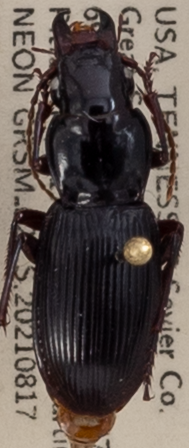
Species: Pterostichus acutipes acutipes
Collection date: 2021-08-17
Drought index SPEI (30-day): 1.32
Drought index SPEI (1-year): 1.13
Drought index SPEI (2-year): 2.09